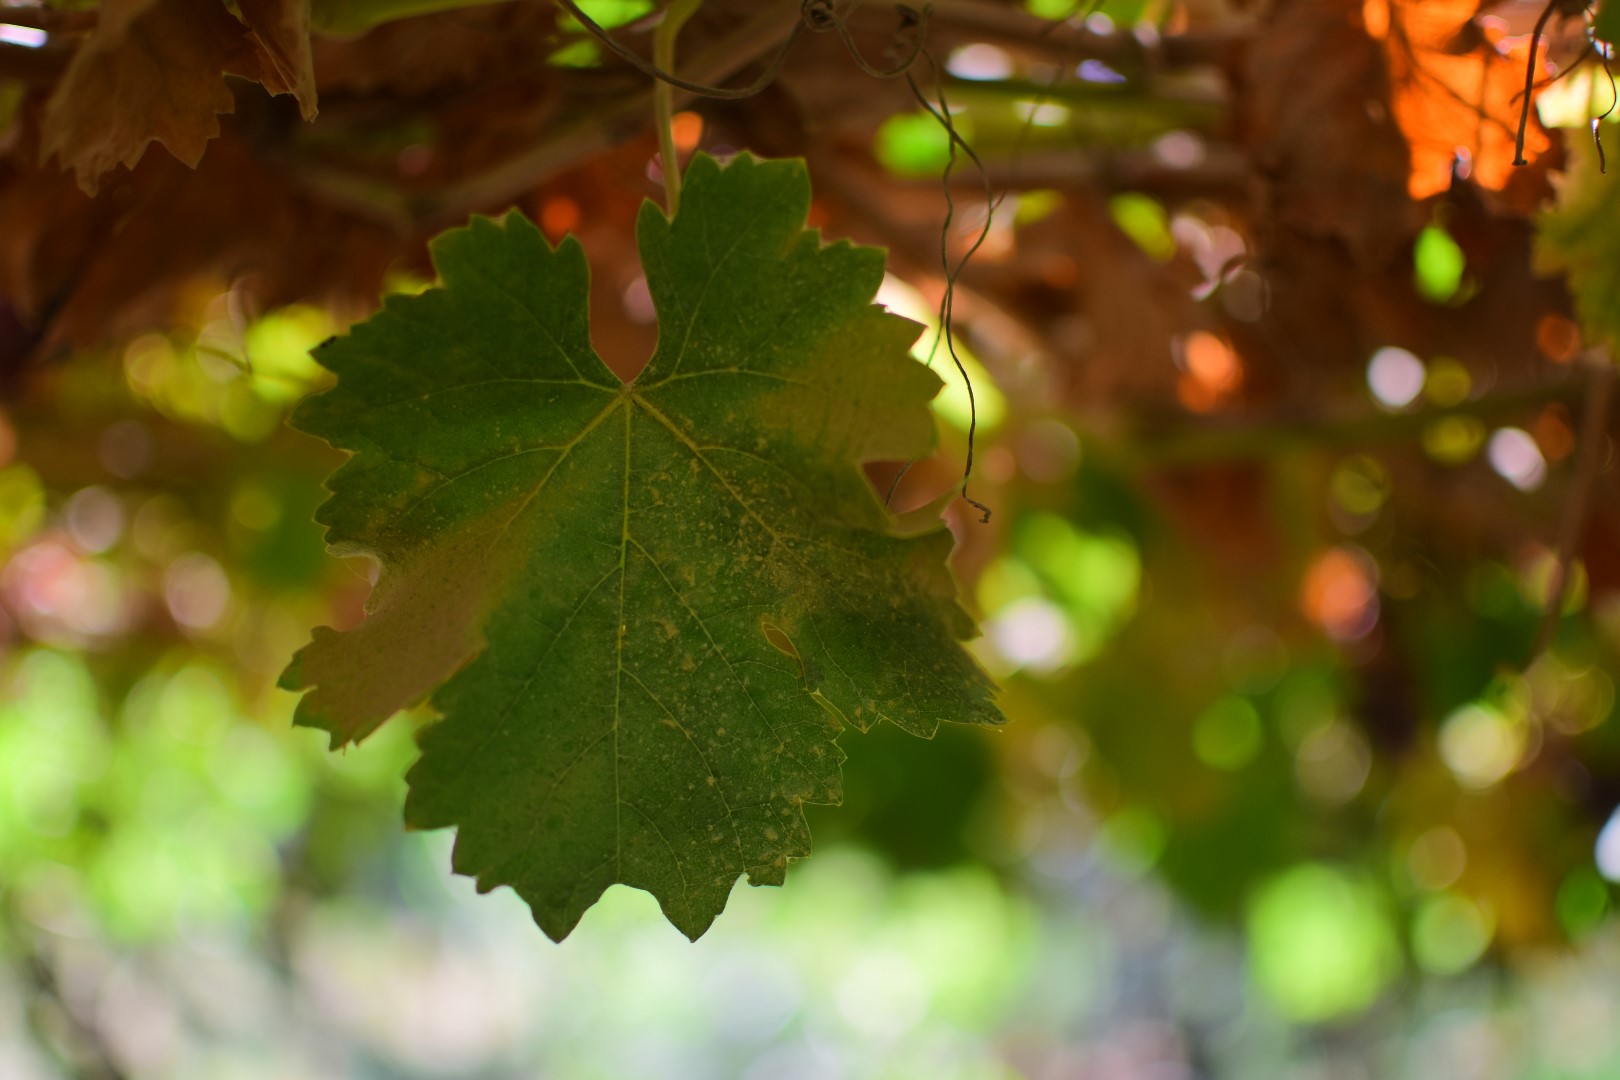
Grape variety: Frinsi